Lulu (opera)

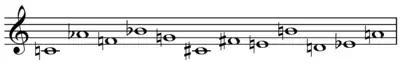
Berg's "Lulu" Alwa tone row on C

The tone row associated with Alwa is arrived at by repeating the basic tone row over and over and taking every seventh note;